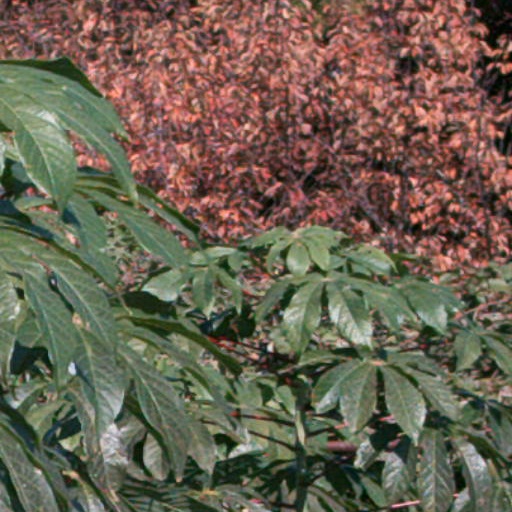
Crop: cassava